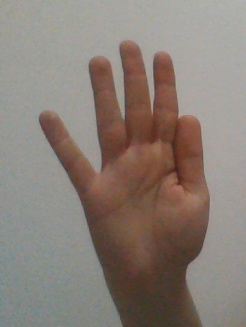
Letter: sheen